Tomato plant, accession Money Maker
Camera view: vertical (180 deg); turntable rotation: 60 degrees
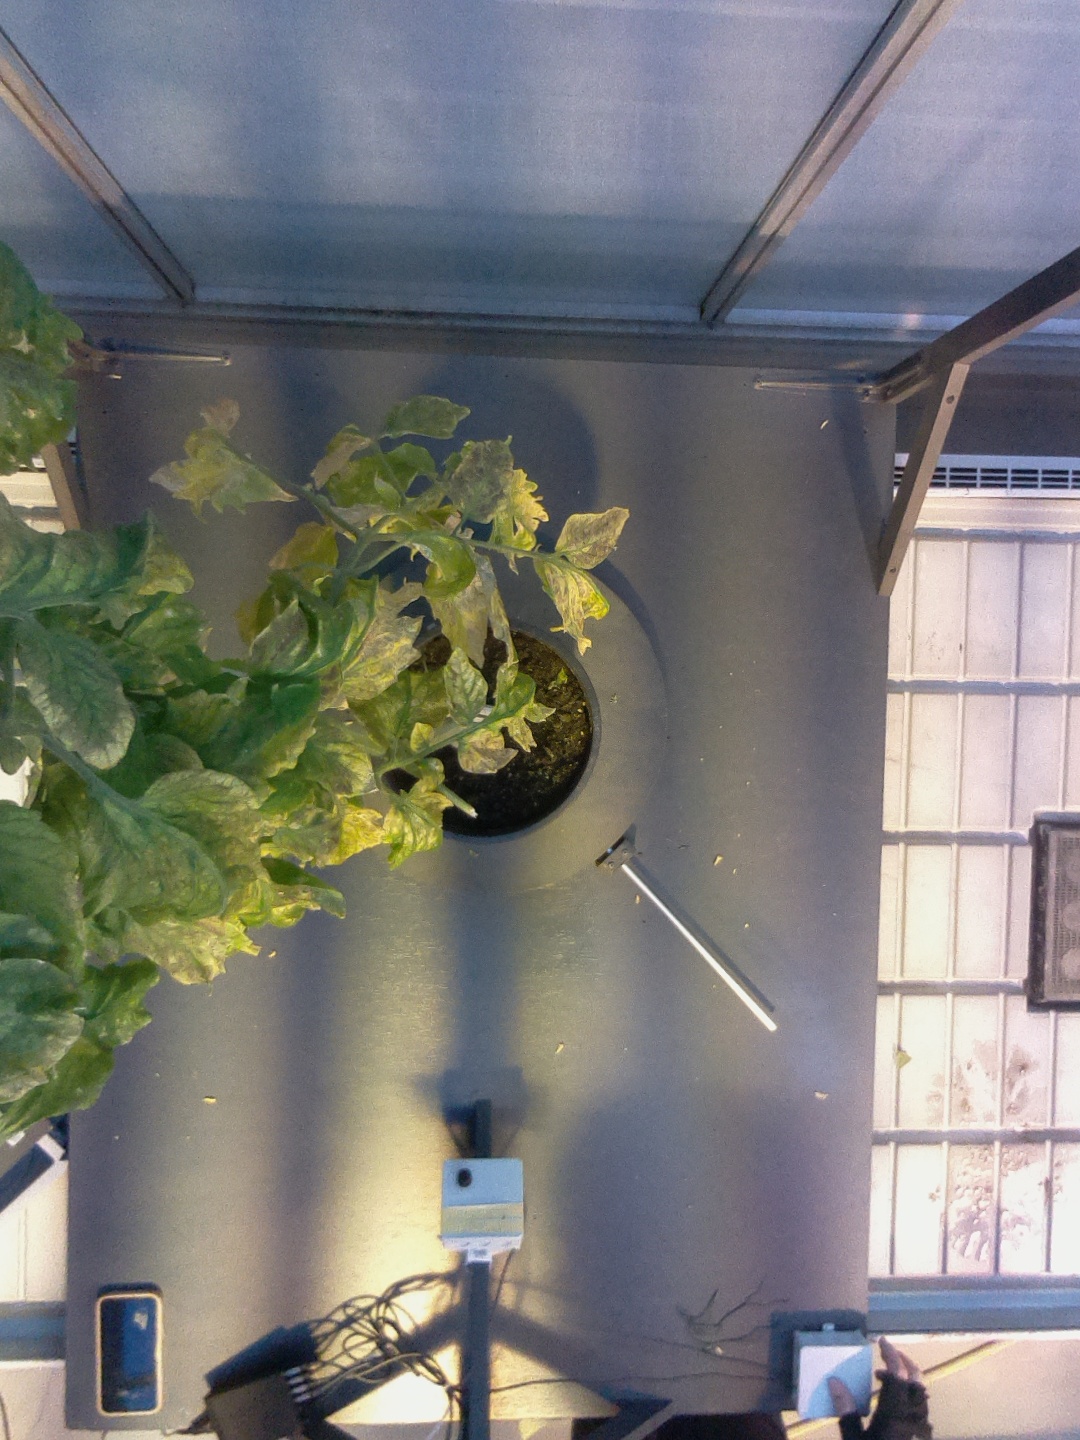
BBCH growth stage 79: 90% -100% of final fruit size